Men Behind the Sun

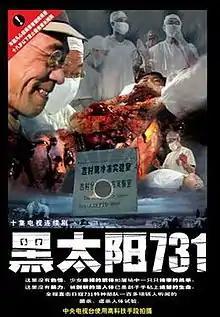
Theatrical release poster

Men Behind the Sun (literally Black Sun: 731, also sometimes called Man Behind the Sun) is a 1988 Hong Kong historical exploitation horror film directed by T. F. Mou, and written by Mei Liu, Wen Yuan Mou and Dun Jing Teng. The film is a graphic depiction of the war atrocities committed by the Imperial Japanese Army at Unit 731, the secret biological weapons experimentation unit of the Imperial Japanese Army during the Second Sino-Japanese War. It details the various cruel medical experiments Unit 731 conducted on Chinese and ethnic Russian prisoners towards the end of the war.